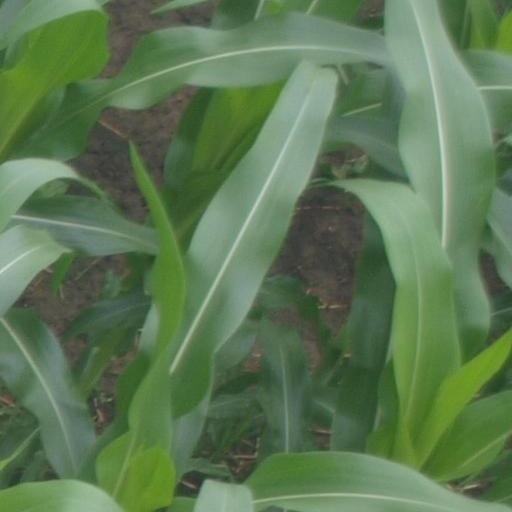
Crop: maize; corn